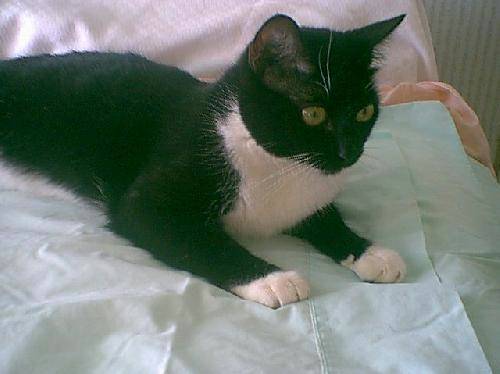
Label: cat